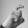
ASL letter: X